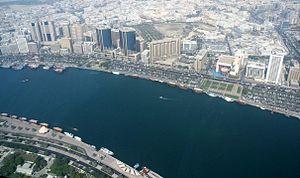
Cet article recense les sites inscrits au patrimoine mondial aux Émirats arabes unis.
Le Khor Dubaï est un bras de mer se trouvant à Dubaï, aux Émirats arabes unis.